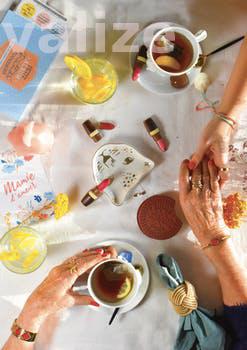
Label: Watermark